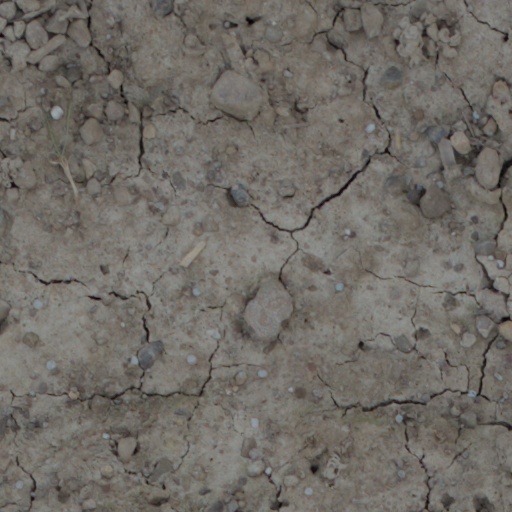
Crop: wheat